Wilbur Stalcup

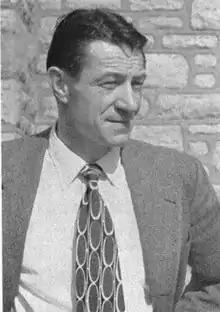
Stalcup, c. 1952

Wilbur Neil "Sparky" Stalcup (February 13, 1910 – April 21, 1972) was an American basketball coach and college athletics administrator. He served as the head basketball coach at Northwest Missouri State Teacher's College—now known as Northwest Missouri State University—from 1933 to 1943 and at the University of Missouri from 1946 to 1962, compiling a career college basketball record of 332–236. Stalcup was also the athletic director at Missouri from 1971 until his death in 1972.